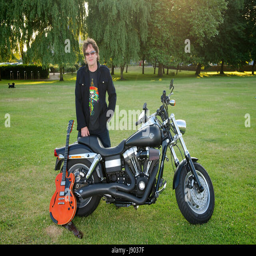
hard rock artist and band and a motorcycle at festival